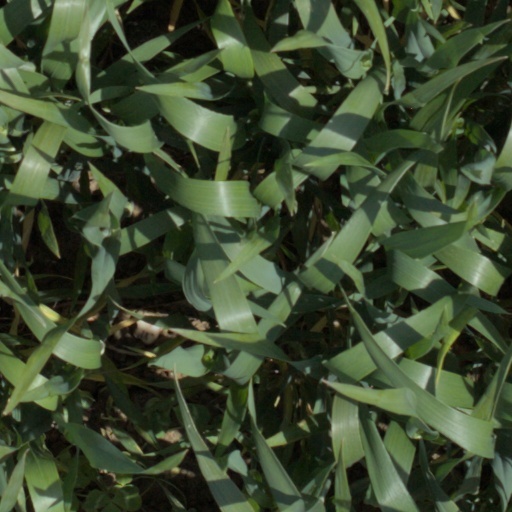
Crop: wheat